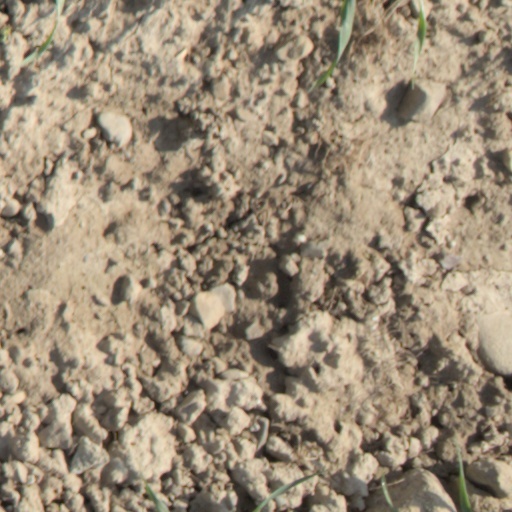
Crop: wheat